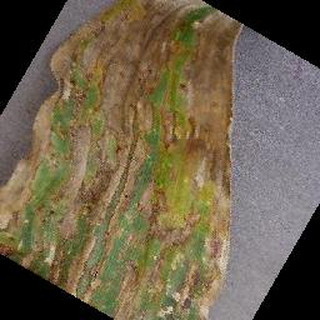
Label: corn_cercospora_leaf_spot